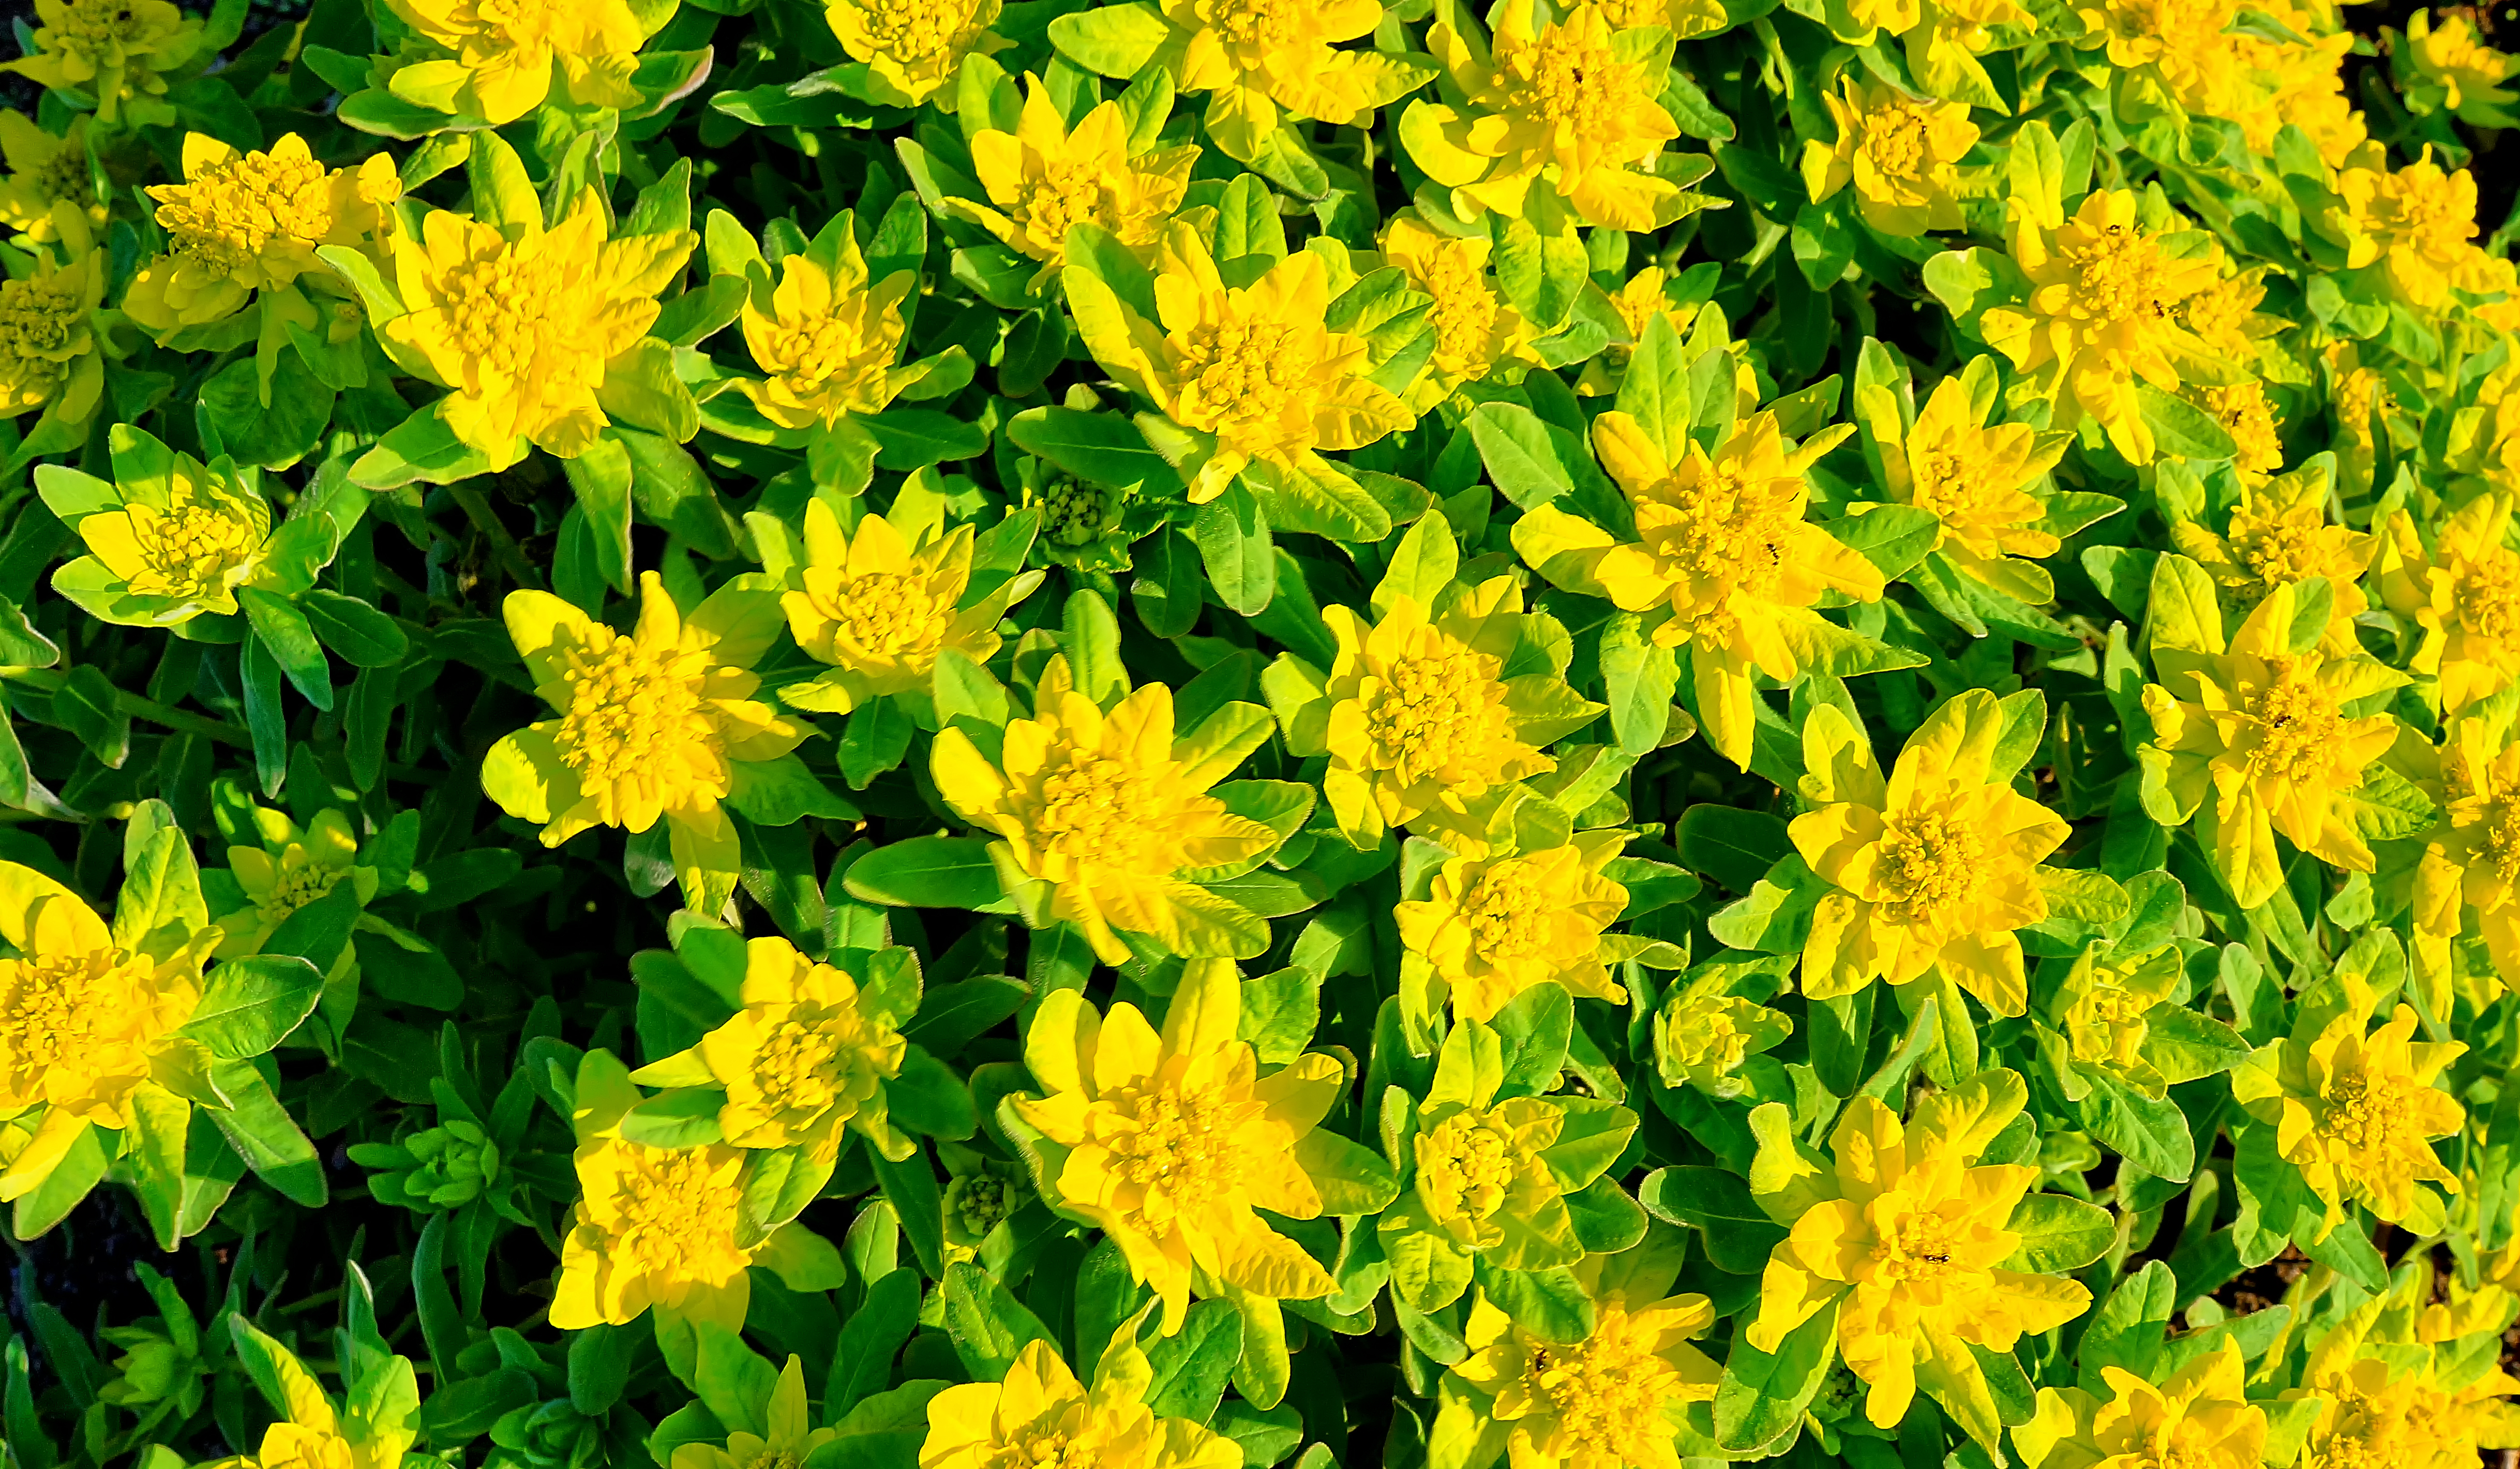
tree, nature, plant, meadow, leaf, flower, yellow, flora, plants, wildflower, flowers, shrub, finland, helsinki, viikki, flowering plant, subshrub, woody plant, land plant